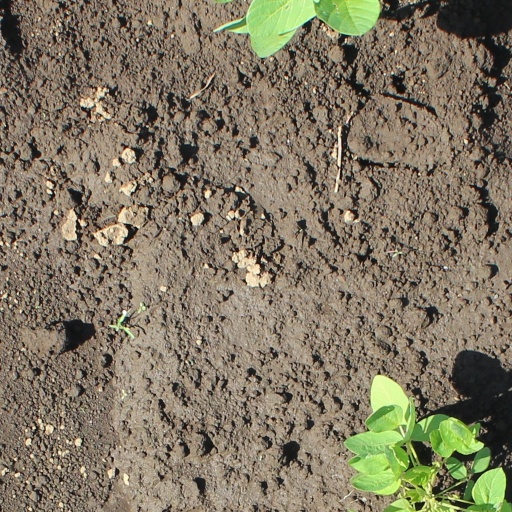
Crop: soybean